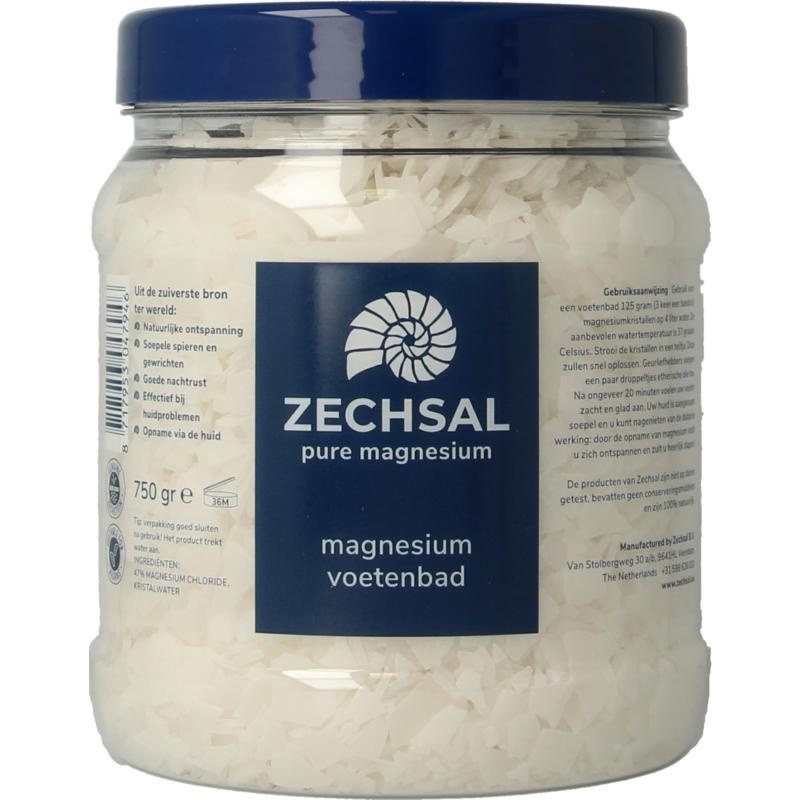
Badzout Japan Jasmijn-450gr
Brand: Sunny Factory
Category: Food, Beverages & Tobacco > Food Items > Fruits & Vegetables > Fresh & Frozen Vegetables > Gobo Root